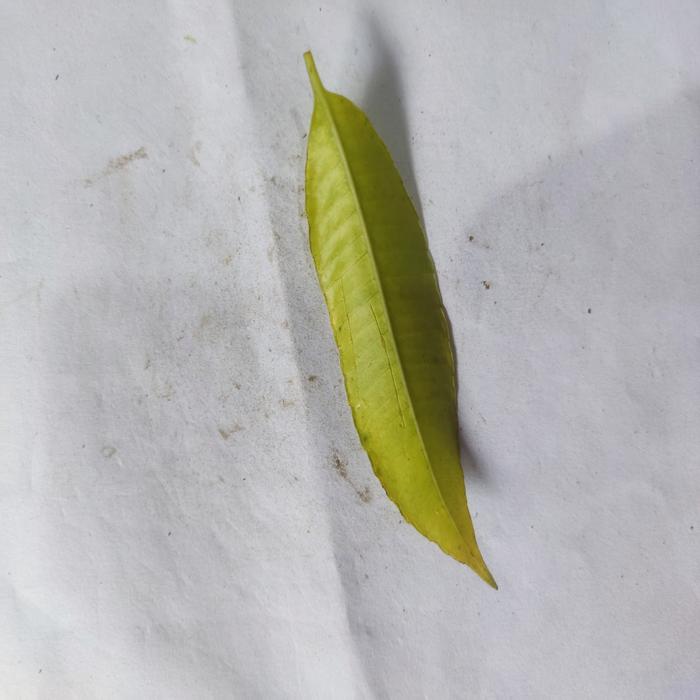
Crop: Hog Plum
Leaf condition: Anthracnose